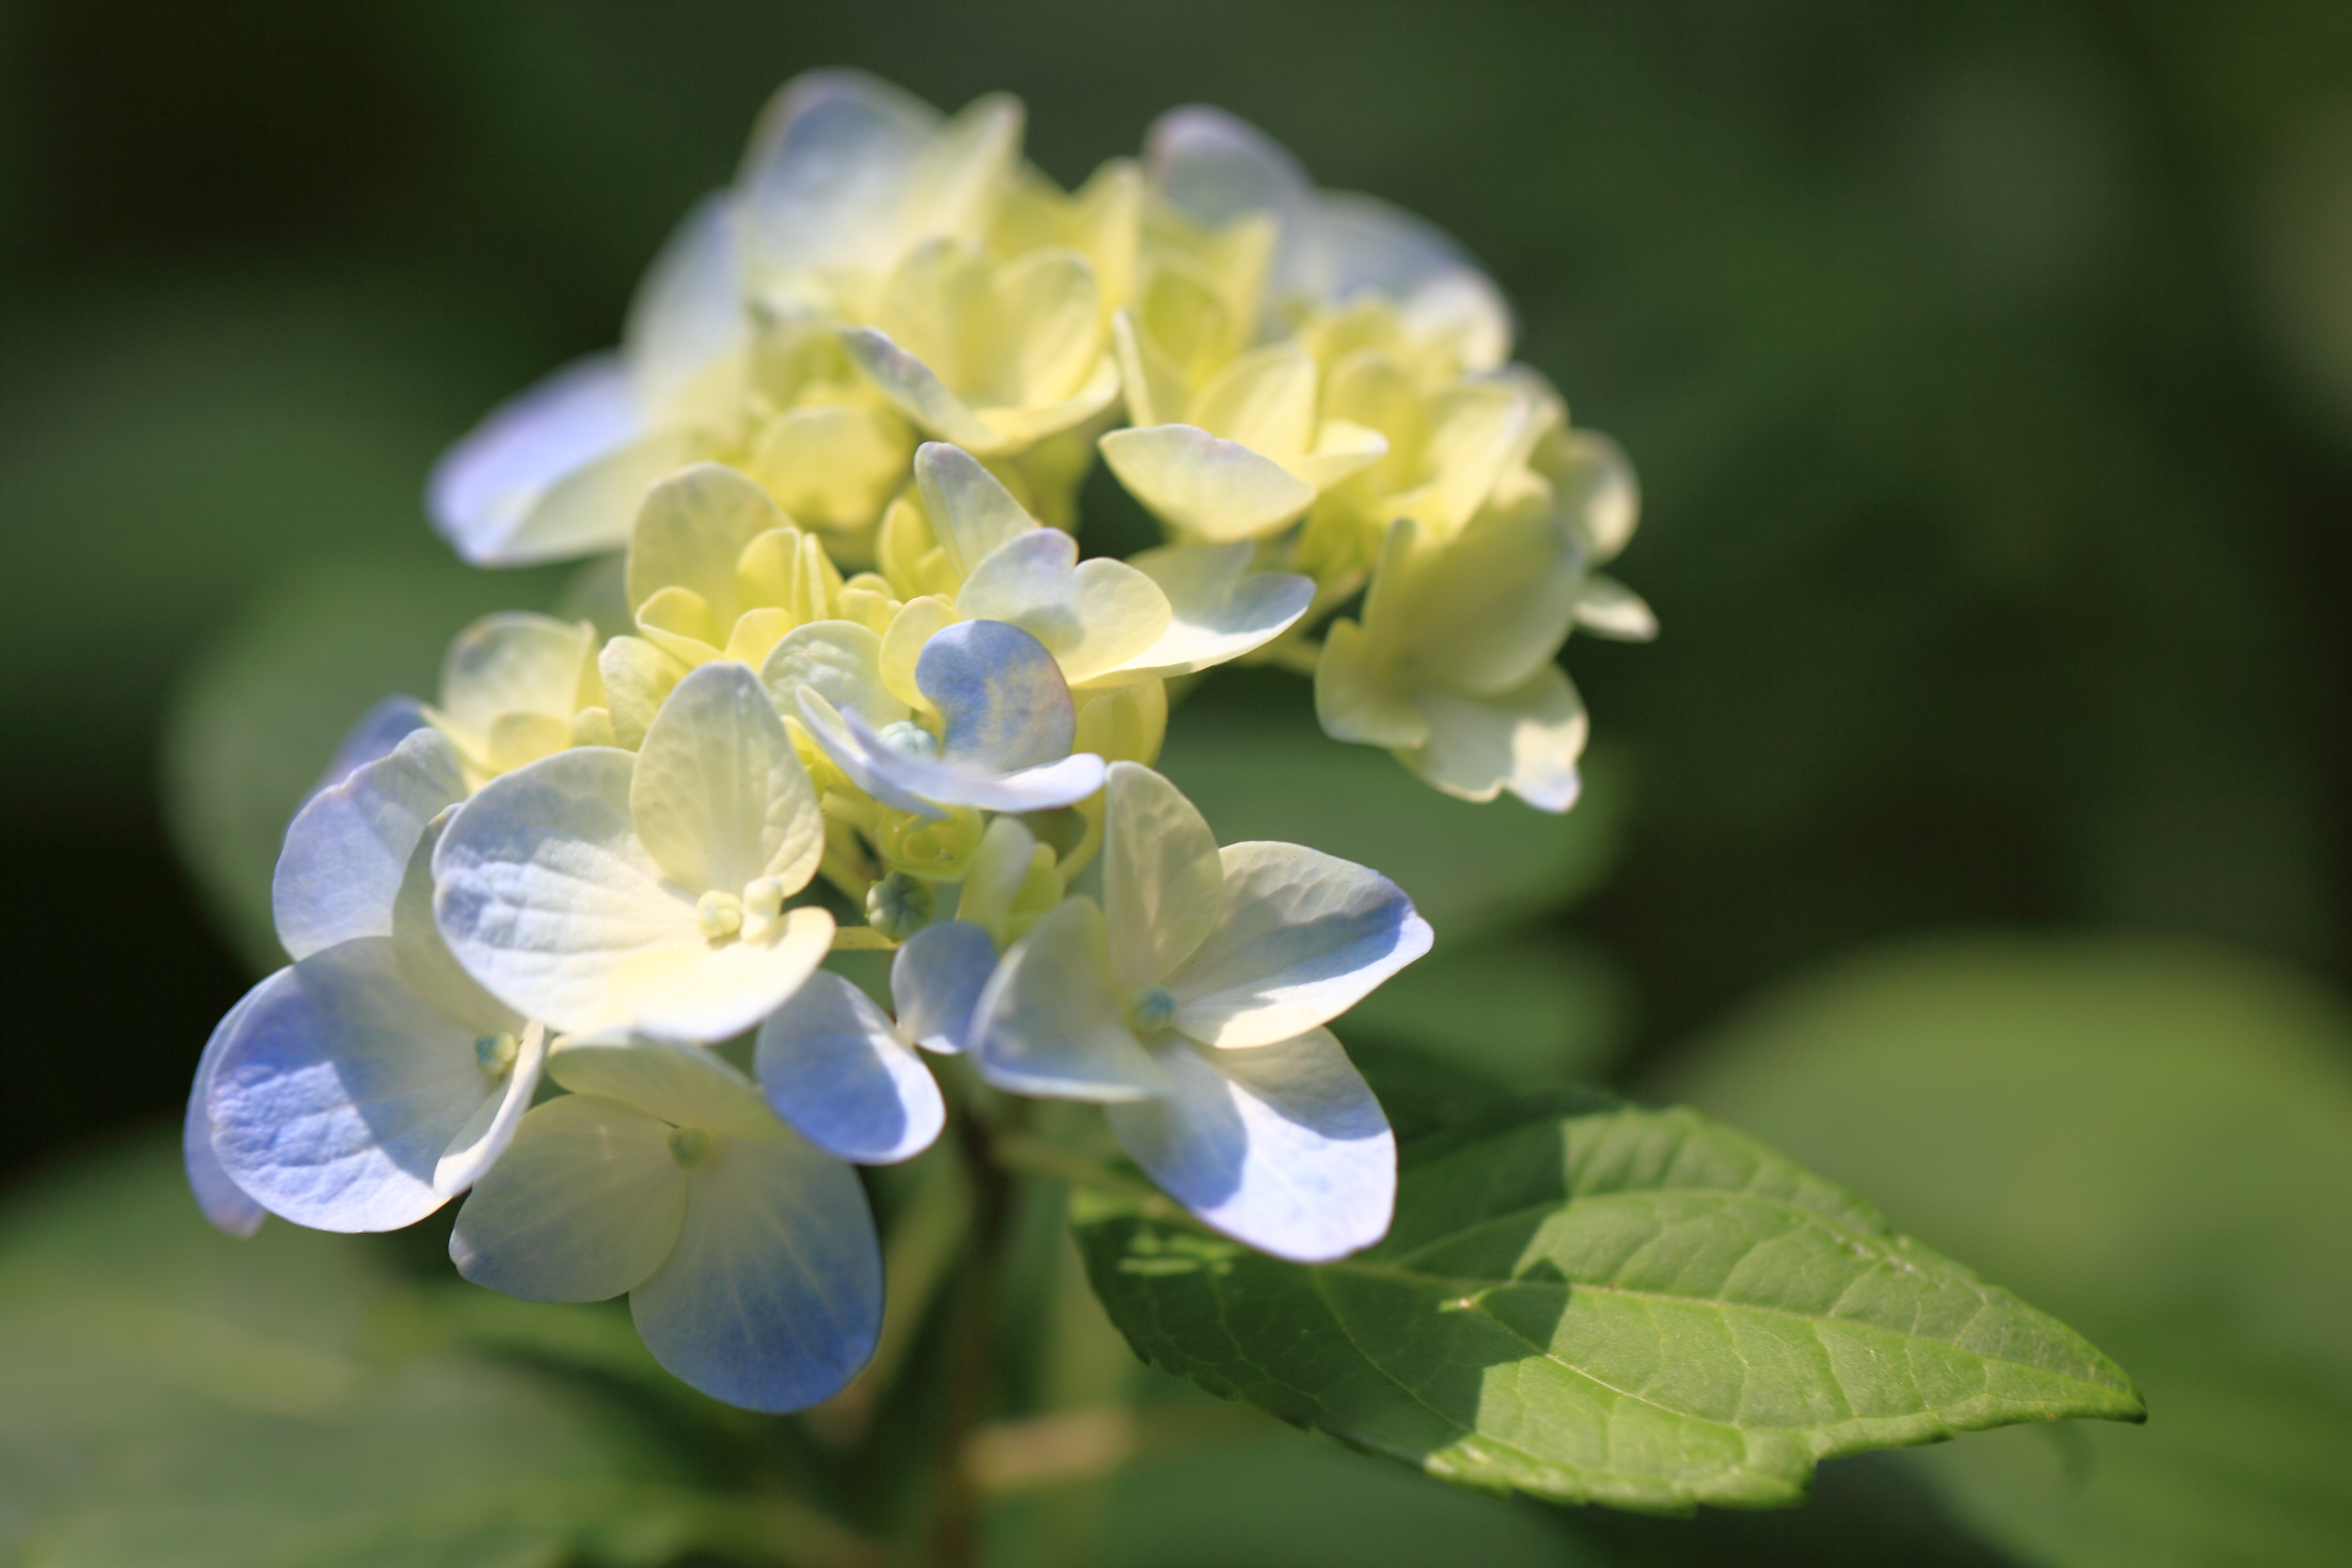
blossom, plant, flower, petal, high, botany, flora, hydrangea, wildflower, 5d, hires, markii, hi, res, resolution, macro photography, flowering plant, hydrangeaceae, cornales, land plant, dayflower family, hydrangea serrata